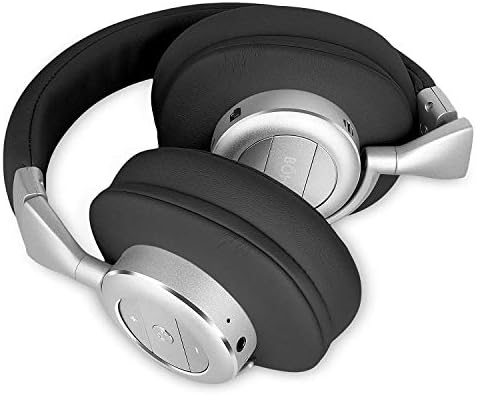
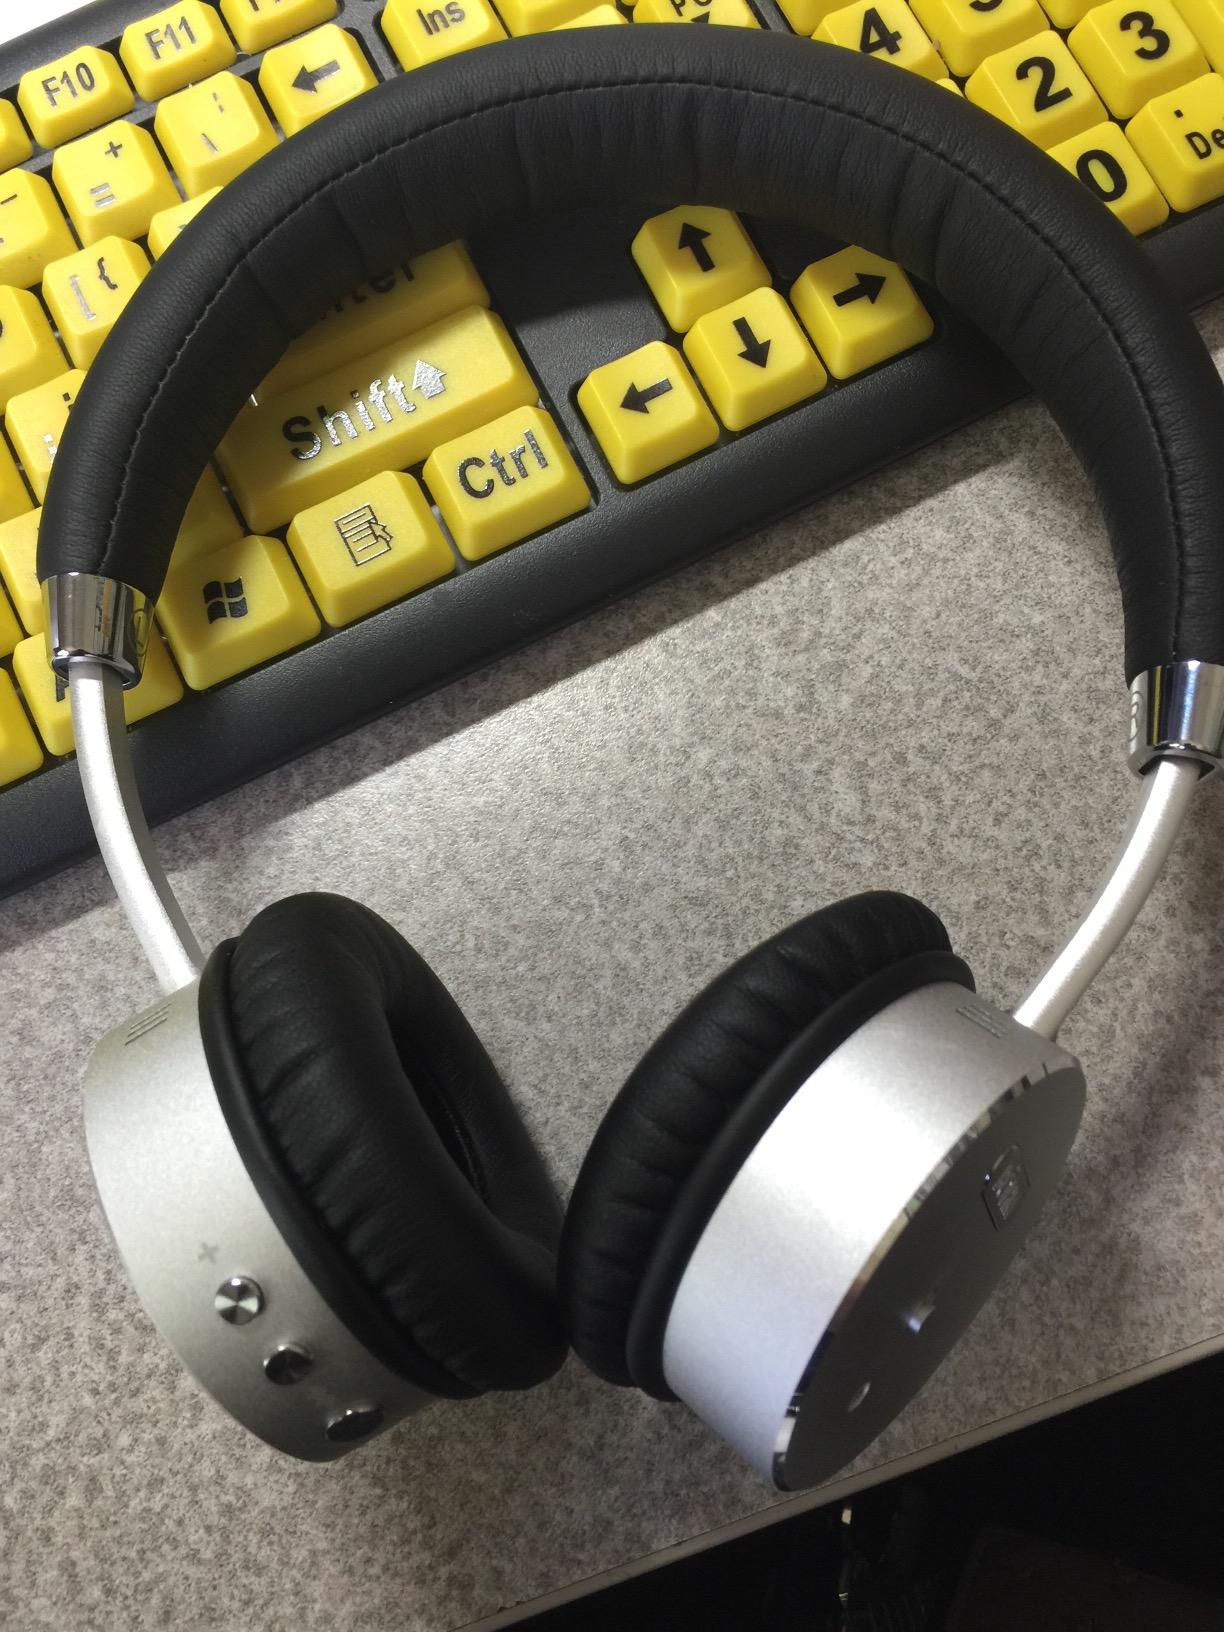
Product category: headphones
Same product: no